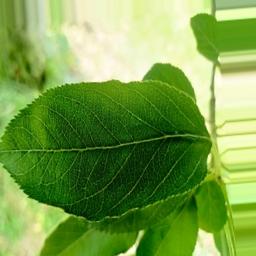
Label: Healthy